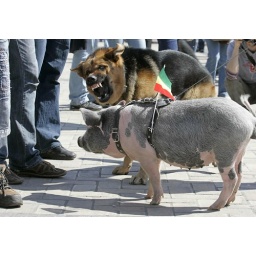
The dog bares its teeth at a pig during a pro-marijuana legalization march in central Kiev.